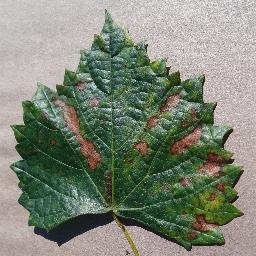
Label: Grape___Esca_(Black_Measles)